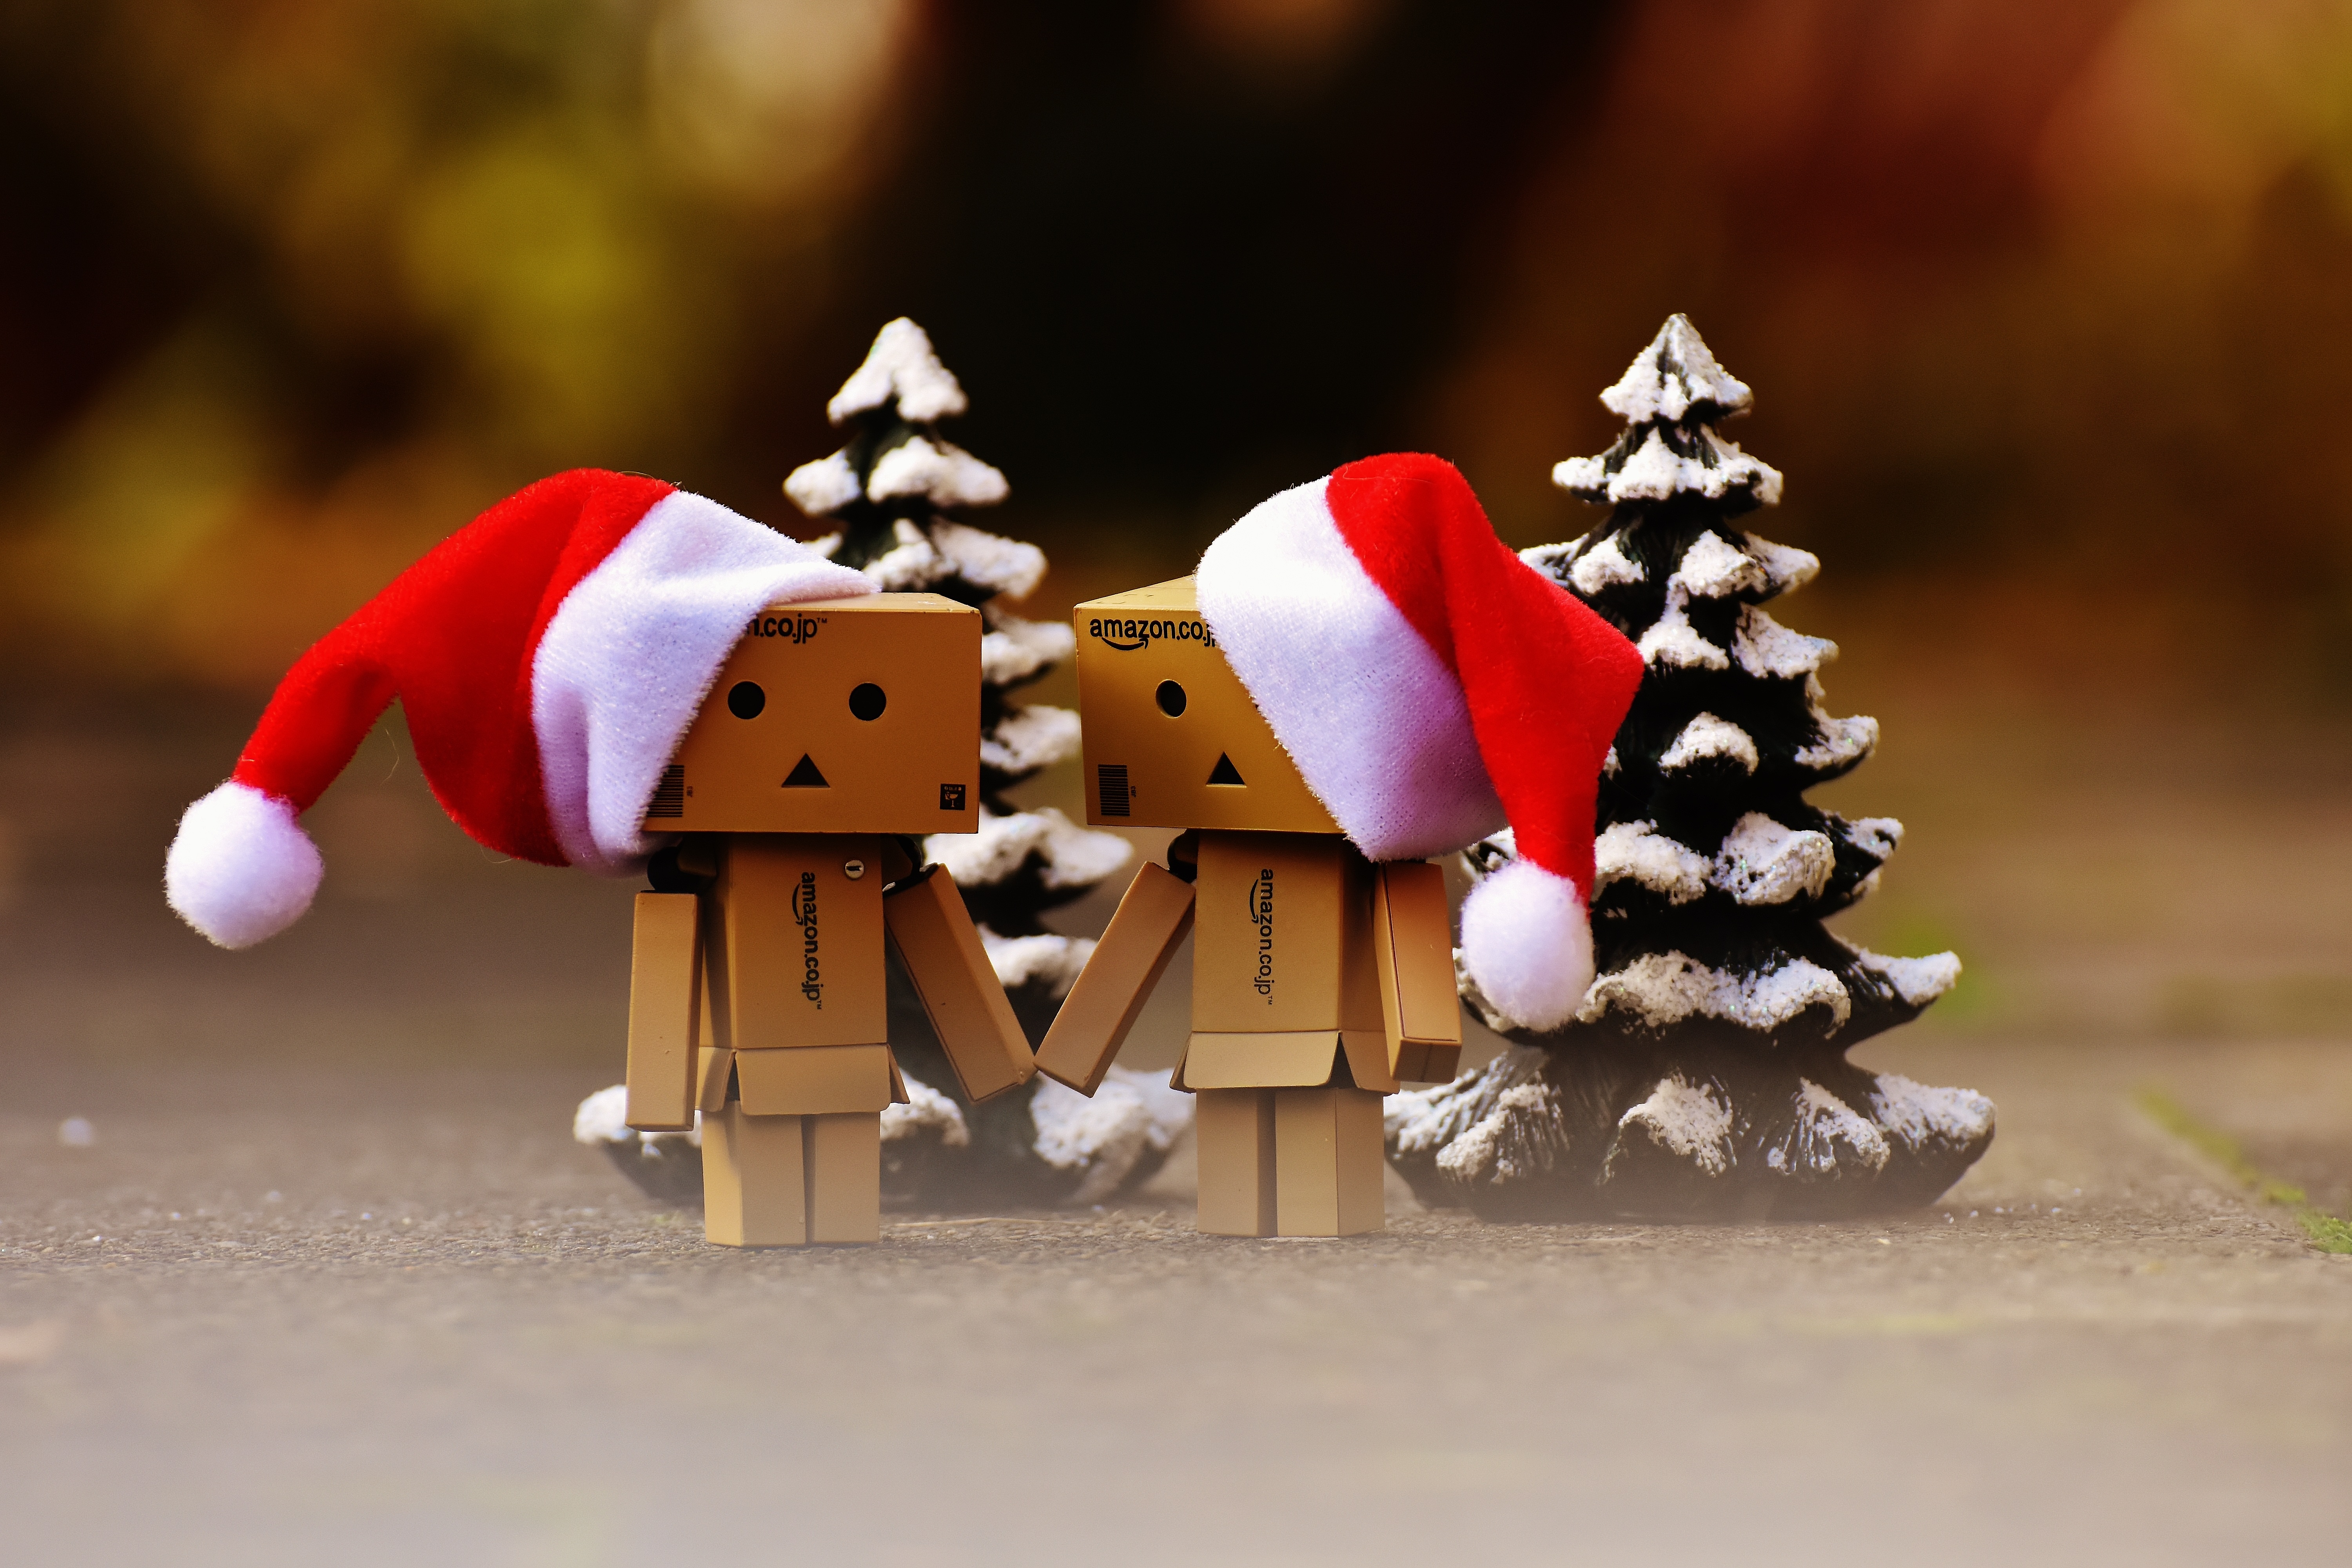
snow, sweet, cute, contemplation, love, banner, friendship, together, christmas, advent, christmas decoration, gifts, christmas time, santa hat, festival, figure, contemplative, funny, figures, packages, connectedness, made, firs, danbo, hand in hand, togetherness, for two, valentine's day, send